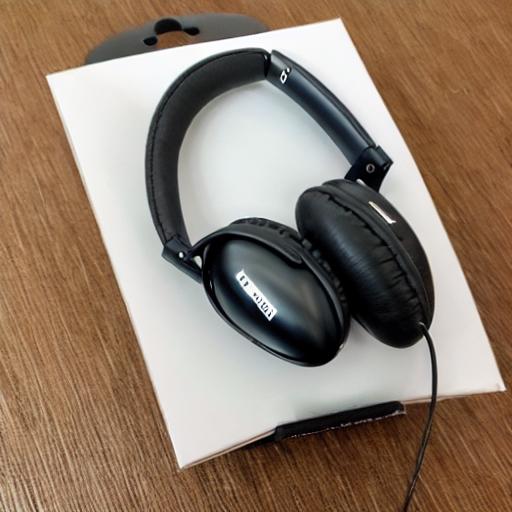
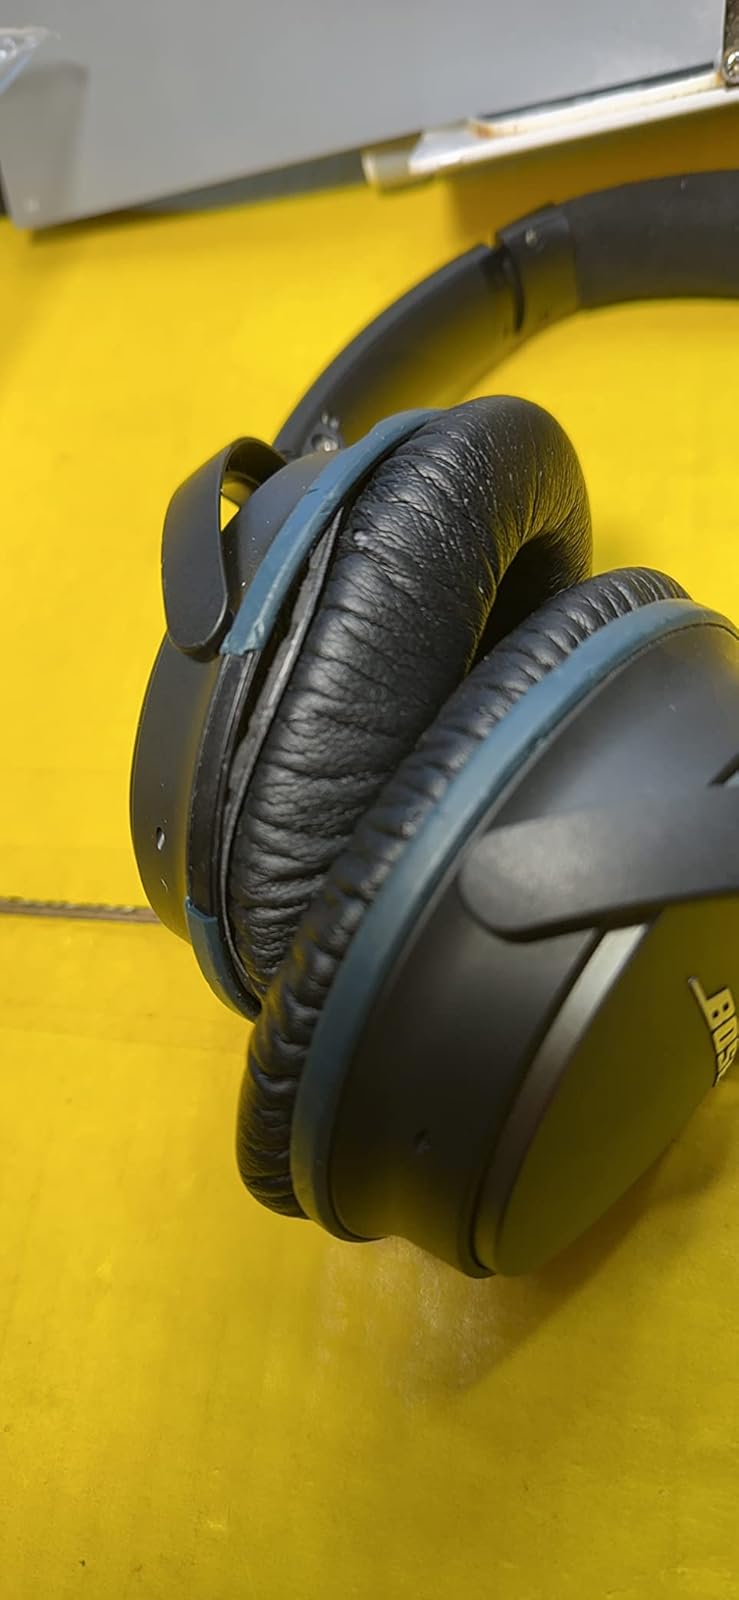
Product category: headphones
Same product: no